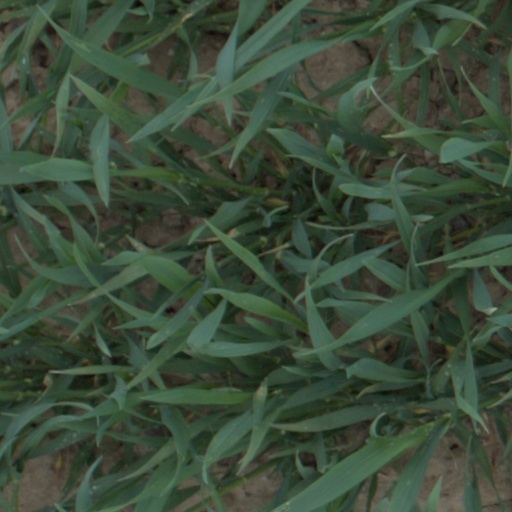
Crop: wheat